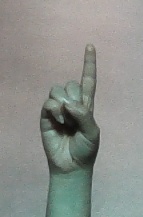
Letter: bb